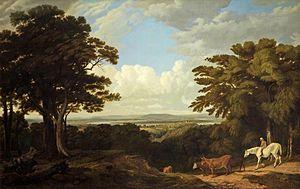
Le Gloucester City Museum & Art Gallery dans Brunswick Road, est le plus grand musée de la ville de Gloucester. Il a été récemment rénové grâce à un tirage spécial de la National Heritage Lottery Fund et a été inauguré le 3 septembre 2011.
William Turner, né le 29 novembre 1789 à Black Bourton et mort le 7 août 1862 à Oxford, est un peintre britannique spécialisé dans les aquarelles de paysage.